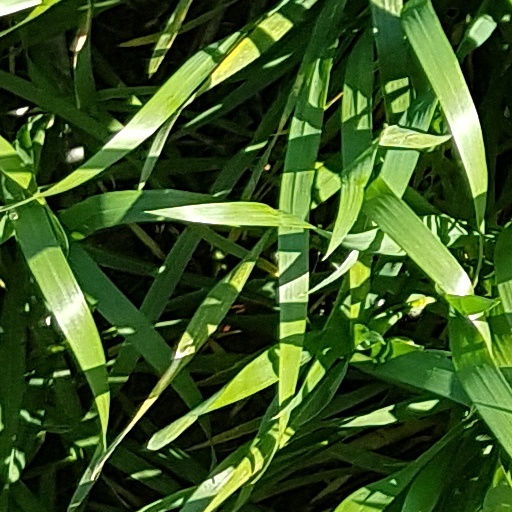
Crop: wheat